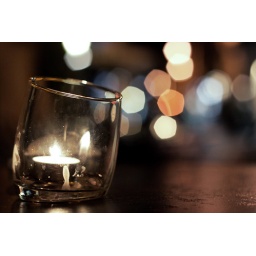
as a candle in the glass